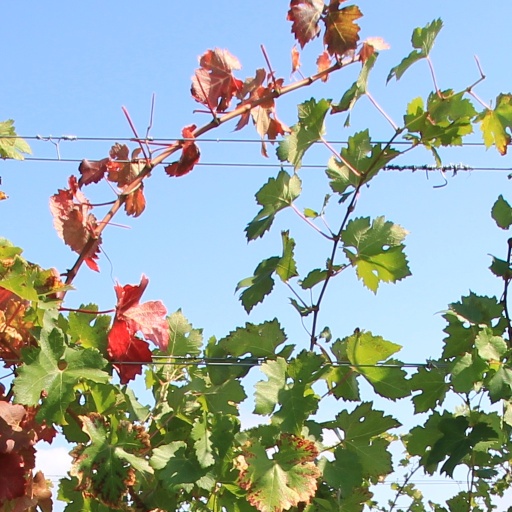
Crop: grape